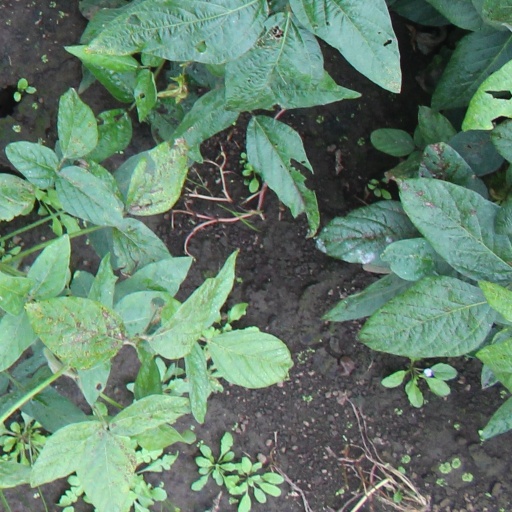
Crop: soybean